Edward Ellice (MP for St Andrews)

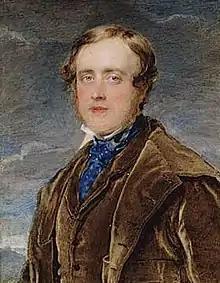

Edward Ellice the Younger (19 August 1810 – 2 August 1880) was a British Liberal Party politician and landowner.